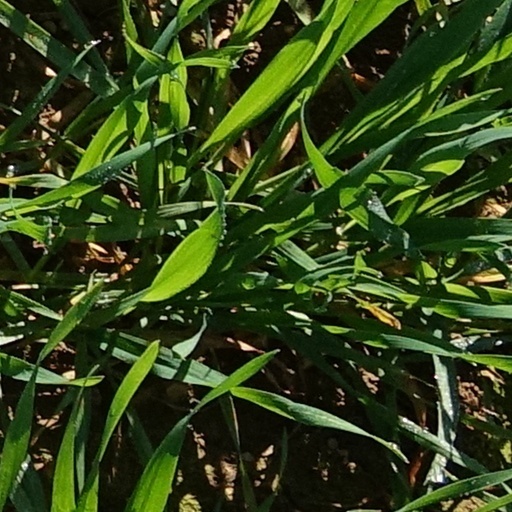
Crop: wheat